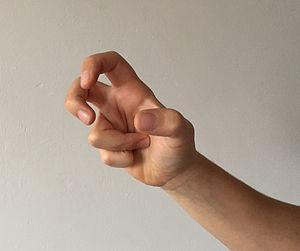
Style du dragon en Kung Fu
L'art martial du dragon imite le dragon mythique : Feu, force, suprématie.